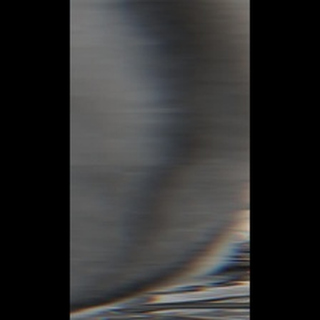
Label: sugarcane_yellow_leaf_disease